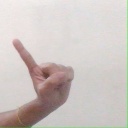
अक्षर: ए